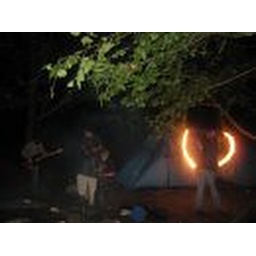
we found a battery powered rock band rehearsing in the forest